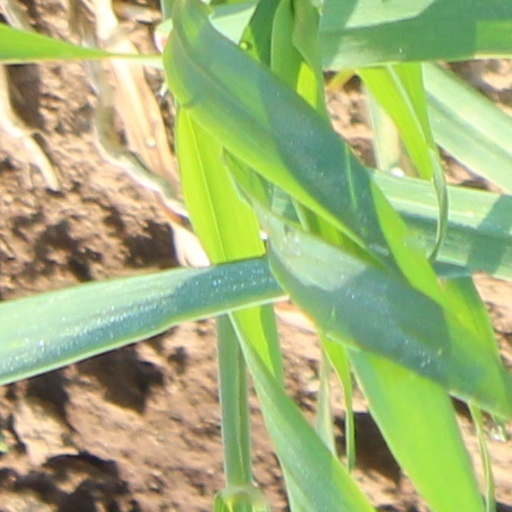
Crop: wheat